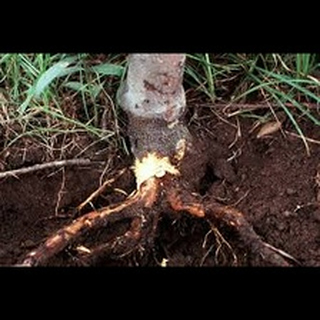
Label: wheat_common_root_rot